Naomi Gleit

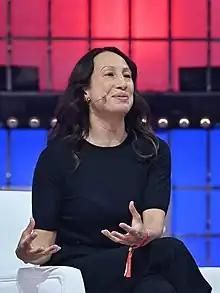
Naomi Gleit in 2022

Naomi Gleit is head of product at Meta, formerly Facebook. She was previously the vice president of social good, growth, engagement, and identity at the company. She has been identified as Meta's longest-serving employee after CEO Mark Zuckerberg, having been at the company from July 18, 2005 to present.